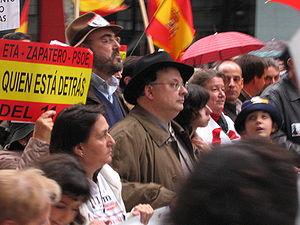
César Vidal Manzanares, est un écrivain, historien et journaliste espagnol qui a écrit notamment sur l'histoire contemporaine de l'Espagne. Il a fait des études en histoire et en philosophie.